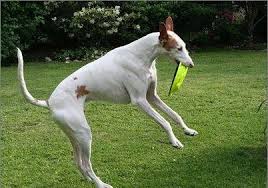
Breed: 210-n000006-Ibizan_hound